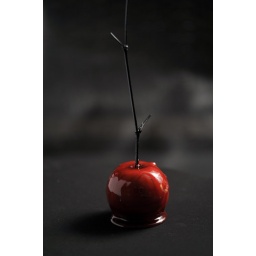
cinnamon flavored candy apples in red and black